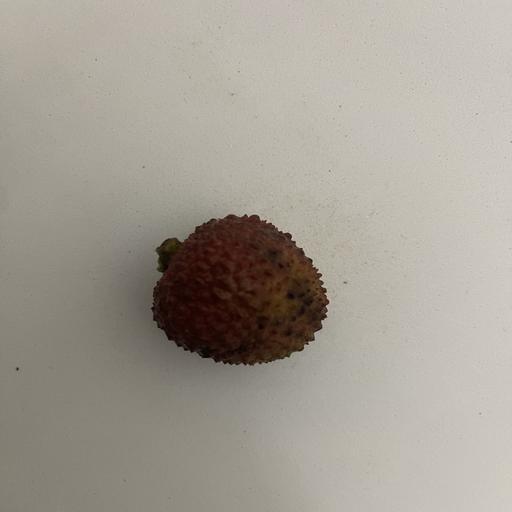
Crop type: Lichi